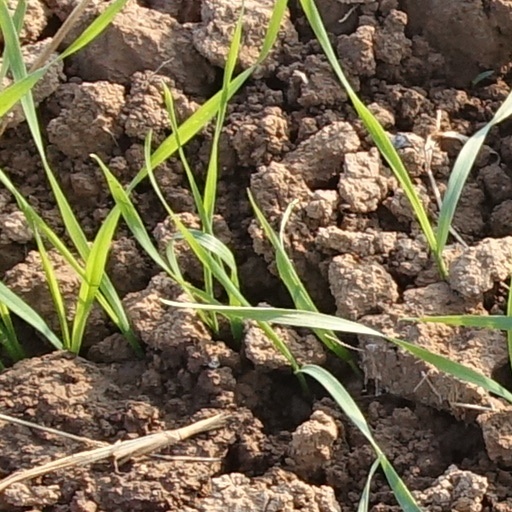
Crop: wheat